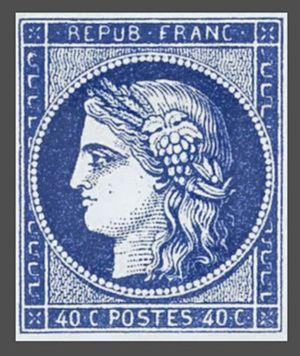
Les timbres non-émis sont des timbres imprimés en quantité, mais que l'on a renoncé à émettre pour différentes raisons :
Cet article recense les timbres de France émis en 1849 par l'administration des Postes.